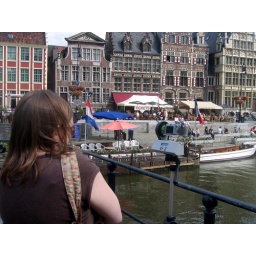
A gigapan shot on a bridge over the river Leie in Gent